List of UK Albums Chart number ones of the 2000s

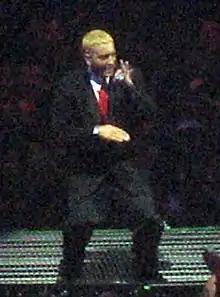
Photograph of Eminem performing live.

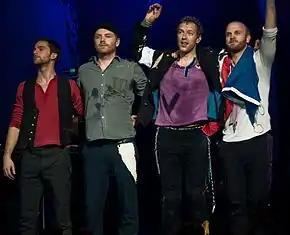
Photograph of Coldplay lead singer Chris Martin performing live.

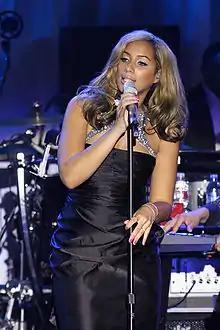
Photograph of Leona Lewis performing live.

In the UK, Christmas number one albums are those that are at the top of the UK Albums Chart on Christmas Day. Typically, this will refer to the album that was announced as number one on the Sunday before 25 December—when Christmas Day falls on a Sunday itself, the official number one is considered by the OCC to be the one announced on that day's chart. During the 2000s, the following albums were Christmas number ones.